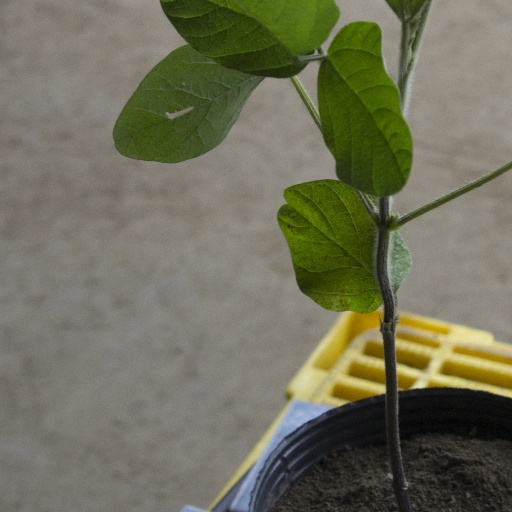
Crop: soybean